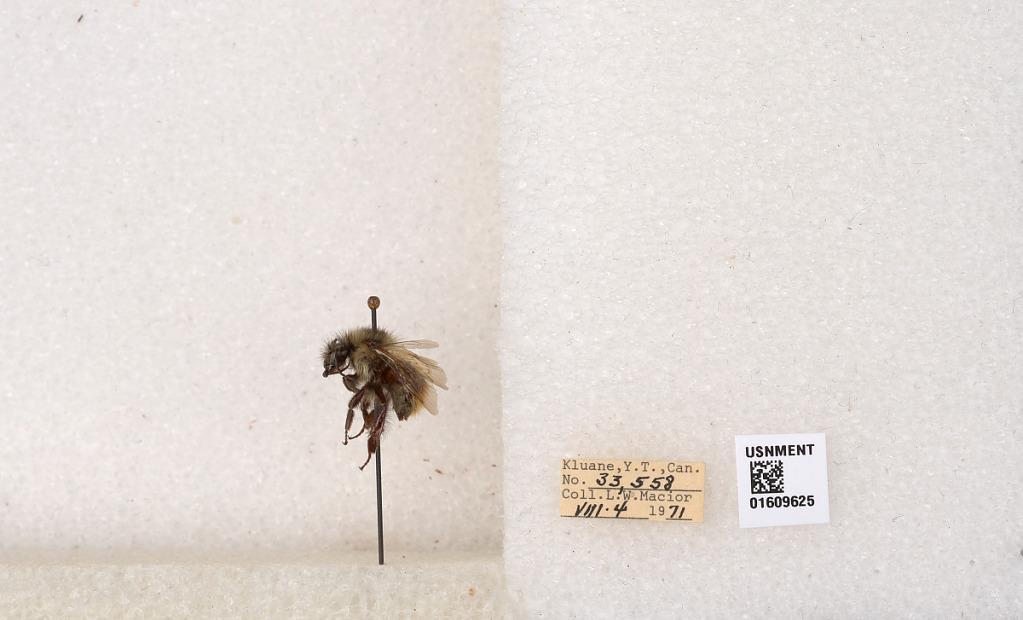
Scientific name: Bombus (Pyrobombus) sylvicola Kirby
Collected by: L. Macior
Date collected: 1971-8-4
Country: Canada
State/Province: Yukon
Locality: Kluane
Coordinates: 61.2281, -138.722